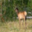
Label: deer